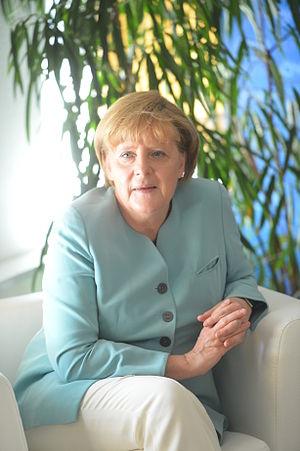
La crise migratoire en Europe est l'augmentation, dans les années 2010, du nombre de migrants arrivant dans l'Union européenne via la mer Méditerranée et les Balkans, depuis l'Afrique, le Moyen-Orient et l'Asie du Sud et qui en fait l'une des plus importantes crises migratoires de son histoire contemporaine.